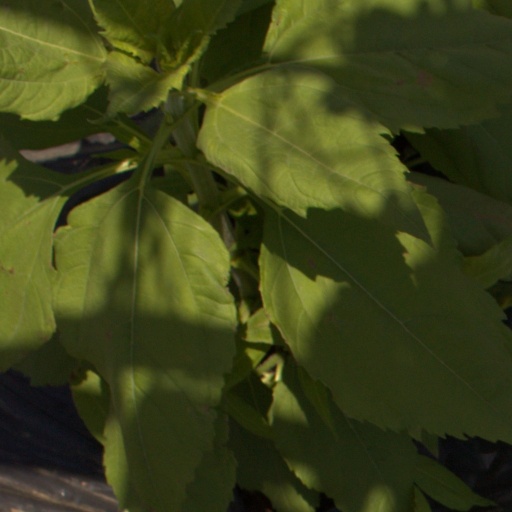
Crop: Jerusalem artichoke